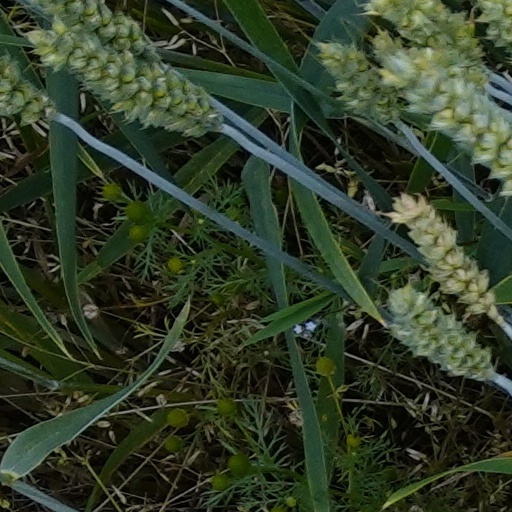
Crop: wheat